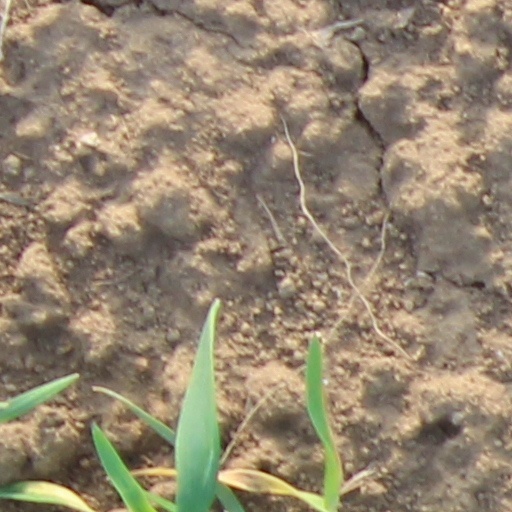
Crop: wheat